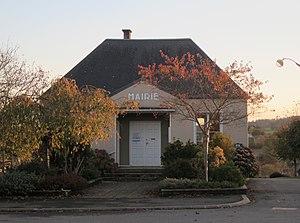
Montgothier, Isigny-Le-Buat, Manche
Montgothier est une ancienne commune française du département de la Manche et la région Normandie, associée à Isigny-le-Buat depuis le 15 mars 1973.